Achelata

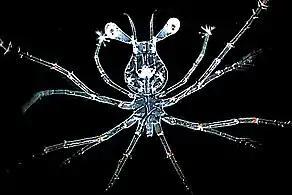

The infraorder Achelata belongs to the group Reptantia, which consists of the walking/crawling decapods (lobsters and crabs). The cladogram below shows Achelata's placement within the larger order Decapoda, from analysis by Wolfe "et al.", 2019.